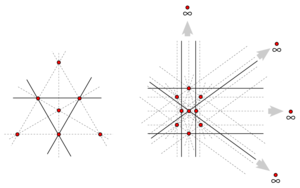
En géométrie discrète, le théorème de Sylvester-Gallai affirme qu'étant donné un ensemble fini de points du plan, on a l'alternative suivante :